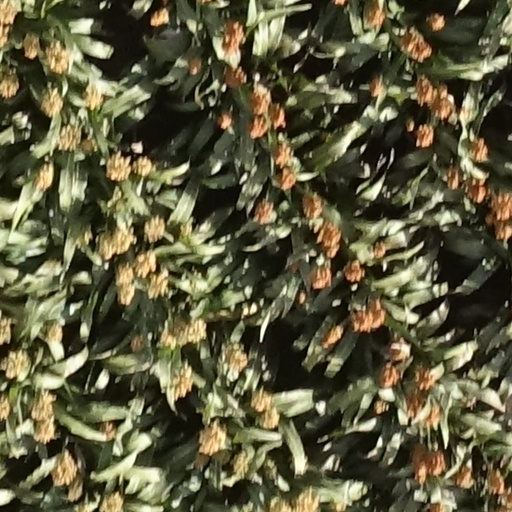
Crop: sorghum